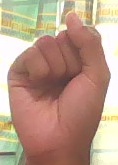
ASL sign: S